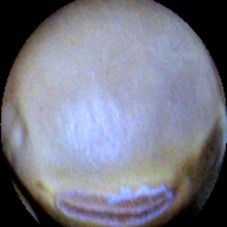
Label: Intact